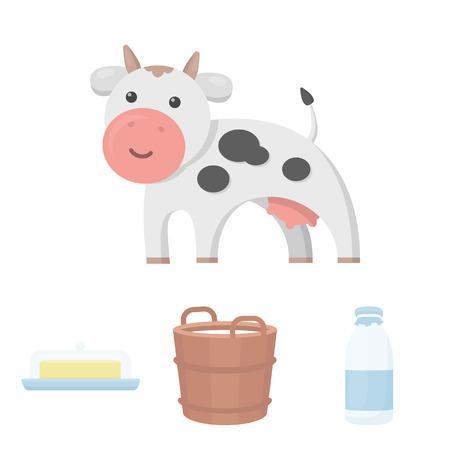
a barrel of milk , butter , a cow .